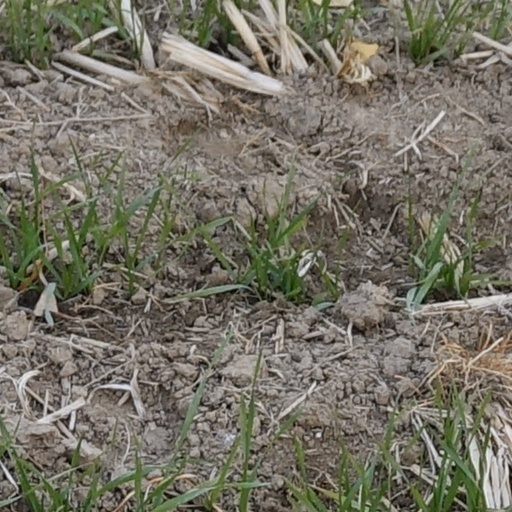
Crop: wheat